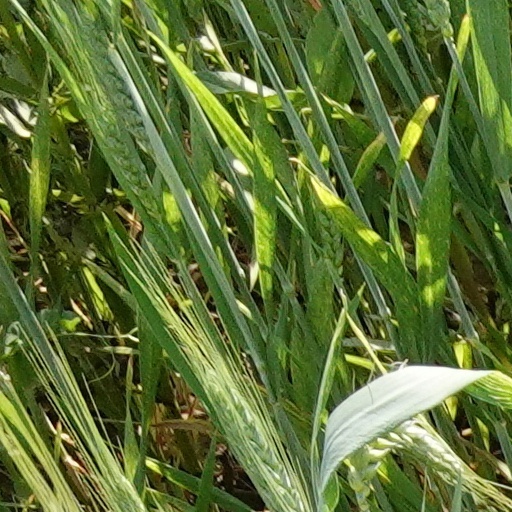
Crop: wheat